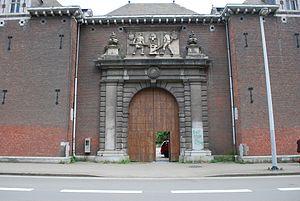
Vue du chantier de rénovation et de réaffectation des anciens bâtiments de l'Université de Liège, au Val Benoît à Liège.
Le Val-Benoît est un ensemble architectural de style moderniste situé en Belgique à Liège, sur les rives de la Meuse, construit entre 1930 et 1965 par l'université de Liège qui occupe le site jusqu'en 2005. Le site de 9 hectares, laissé à l'abandon de nombreuses années, est en cours de réhabilitation.